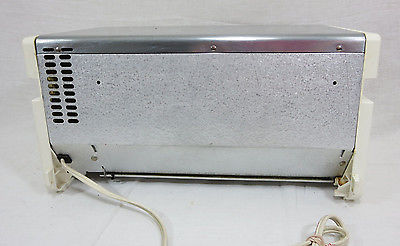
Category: toaster